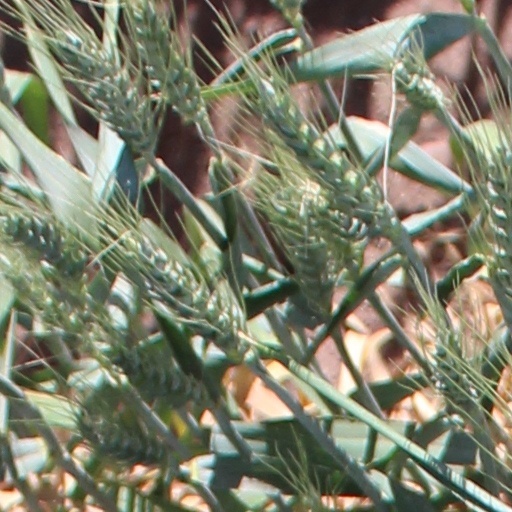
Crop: wheat